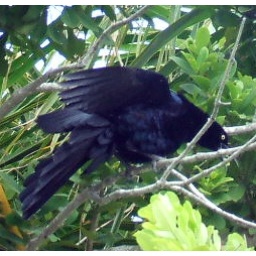
Gorgeouls black bird resting in the trees on a beach on the Isla de Mujeures Mexico